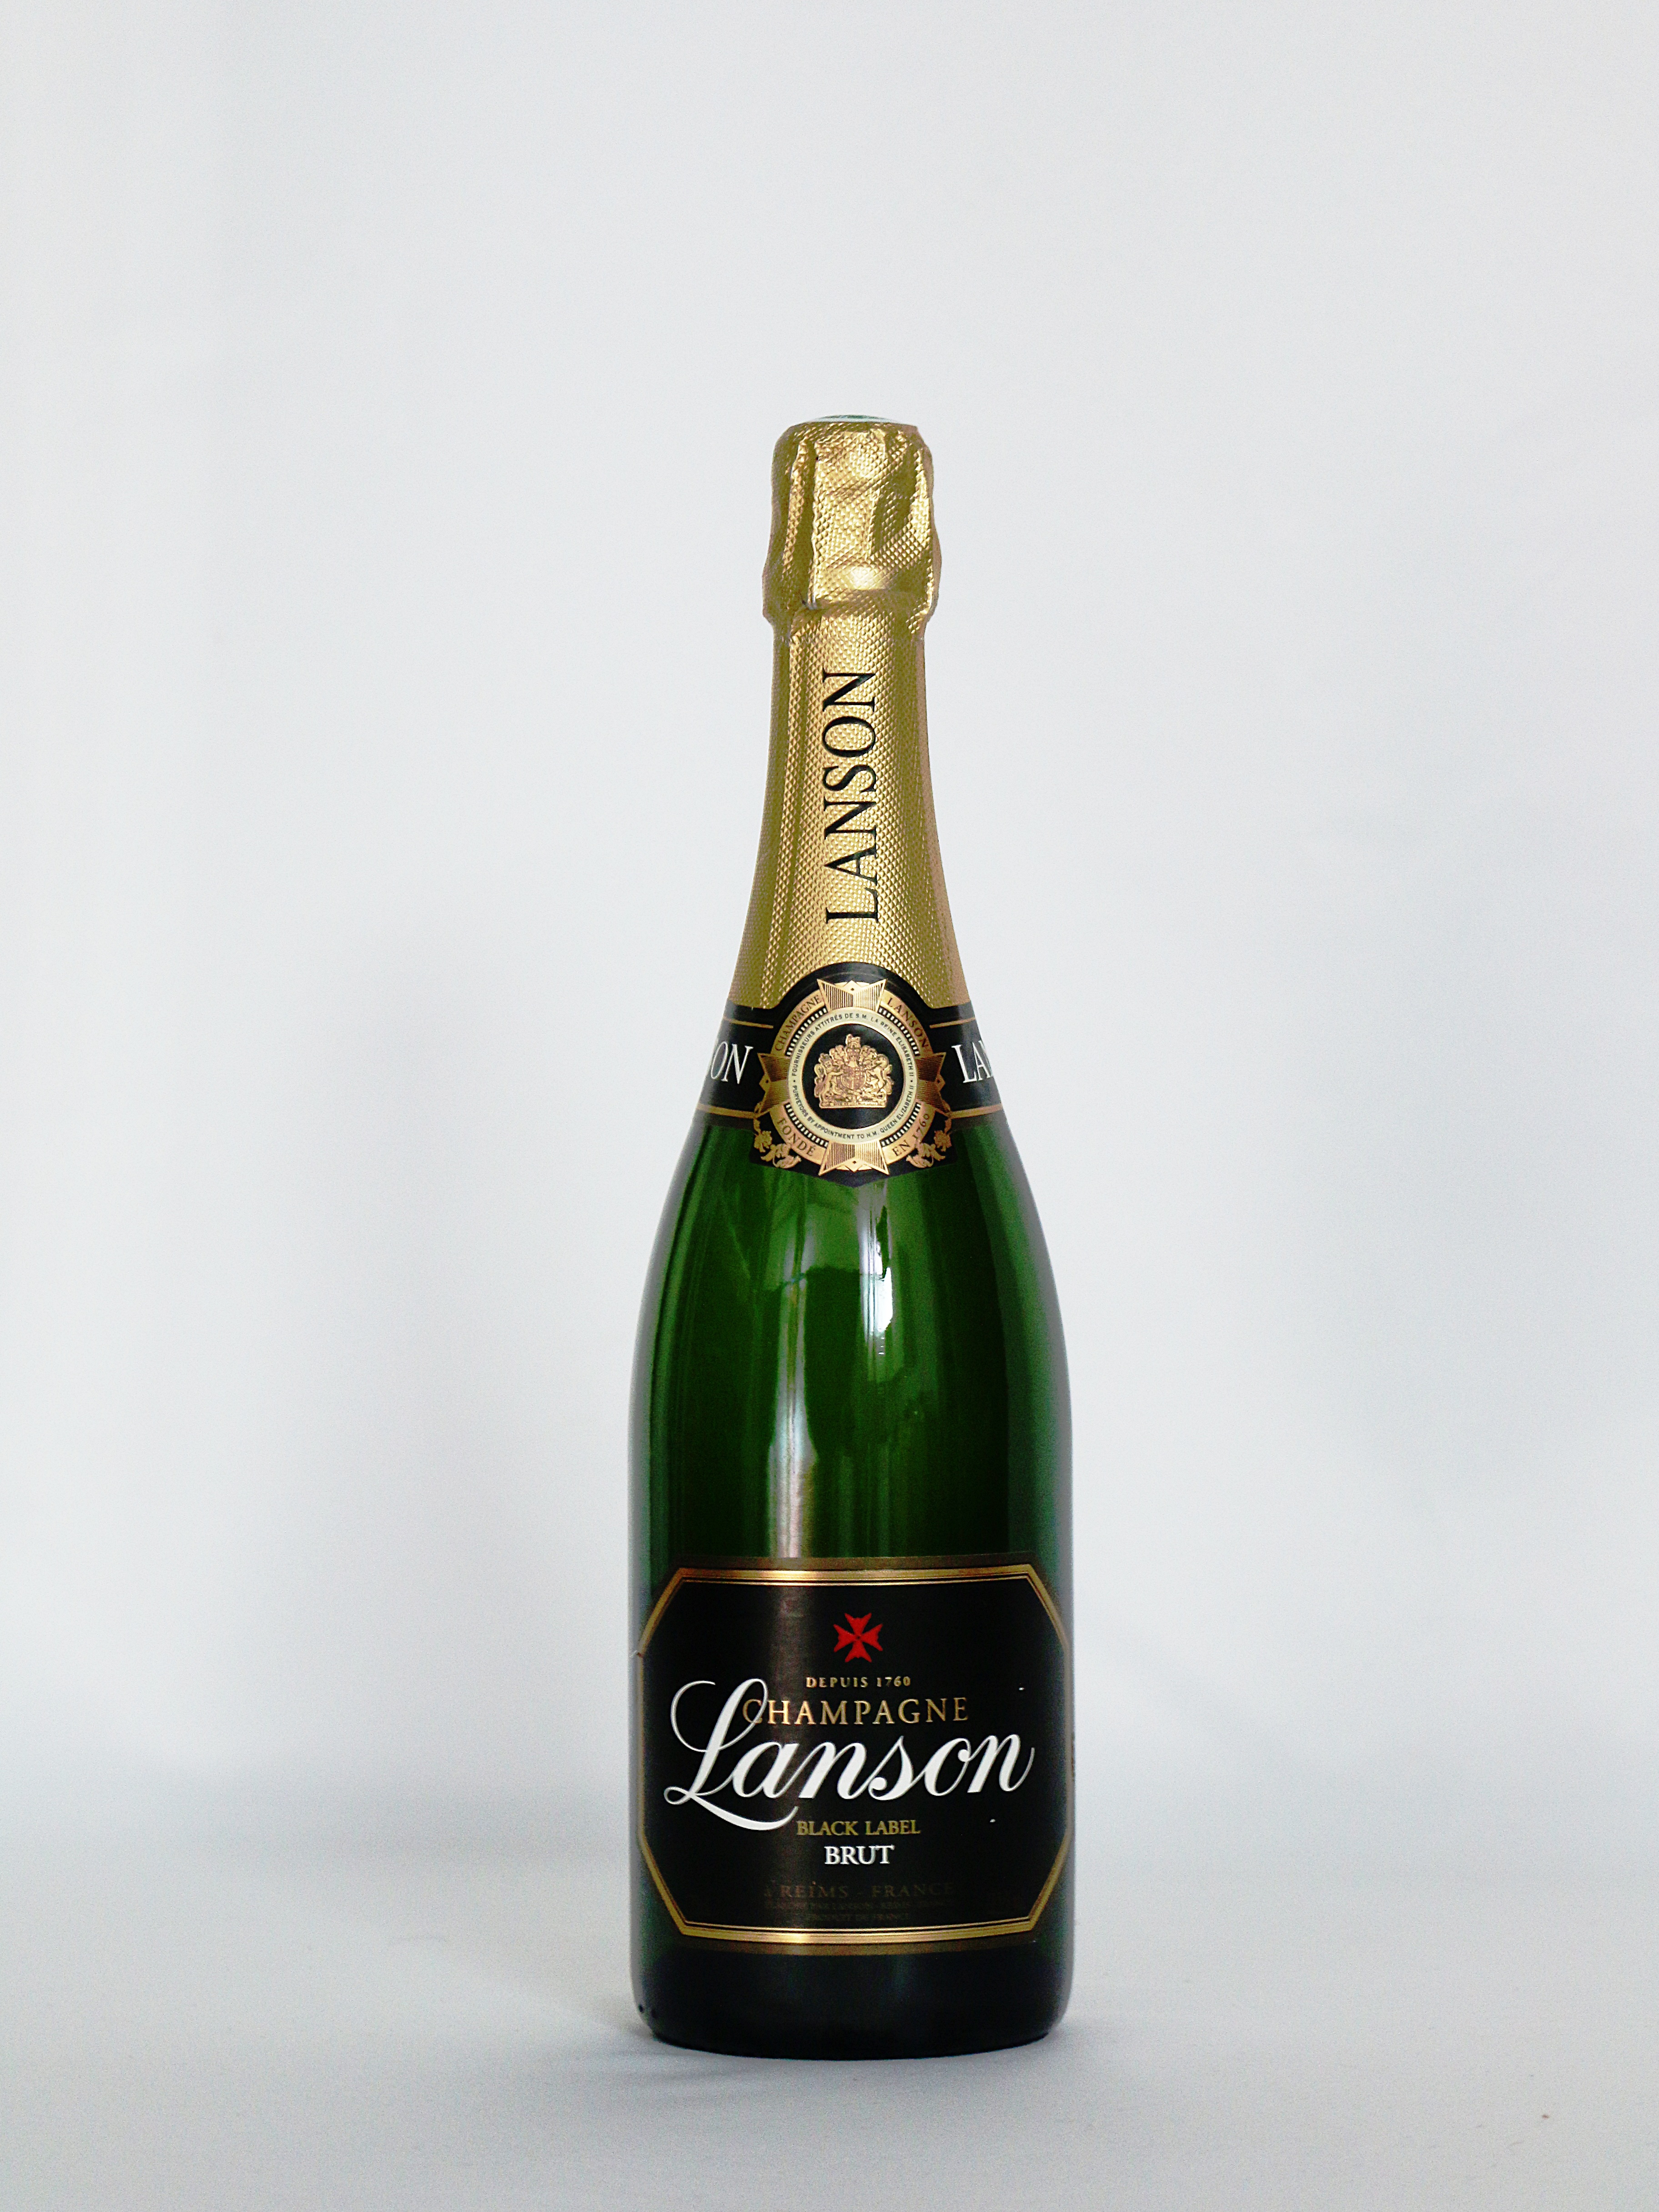
grape, wine, france, drink, bottle, alcohol, wine bottle, festival, sparkling, champagne, reims, white wine, alcoholic beverage